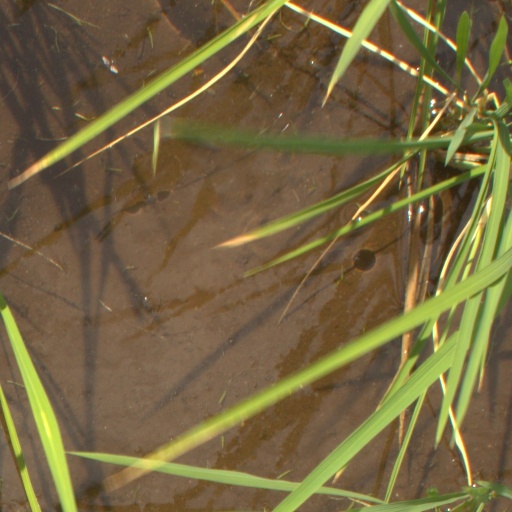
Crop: rice